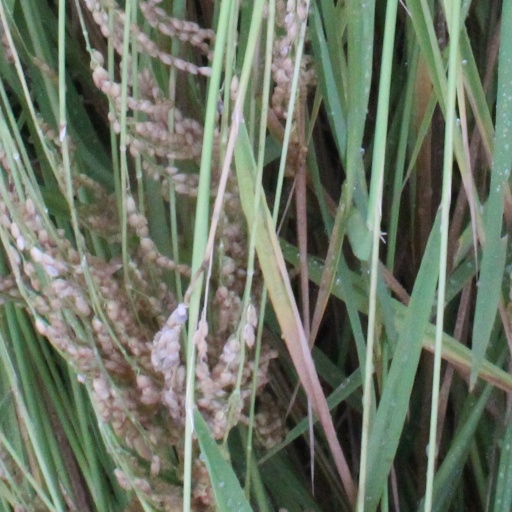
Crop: rice